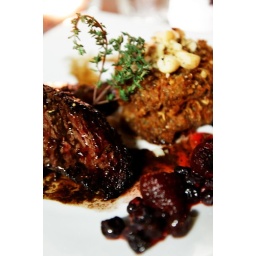
20090914-17-Kangaroo fillets with macadamia encrusted rosti and forest fruit reduction at Blooms Cafe Restaurant in Broome